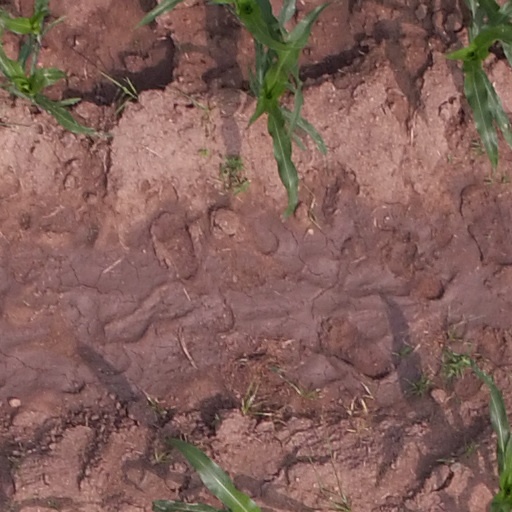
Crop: maize; corn